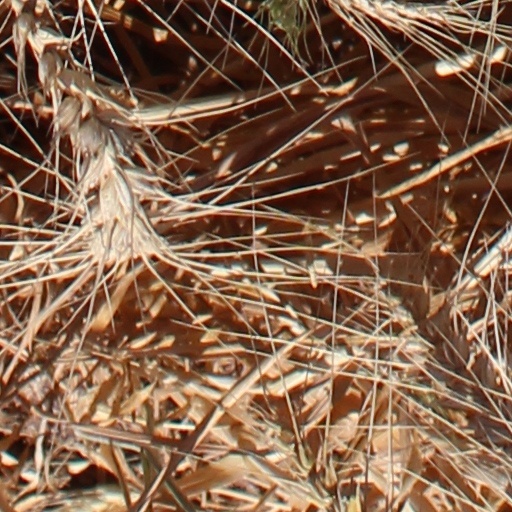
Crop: wheat